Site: brandenburg
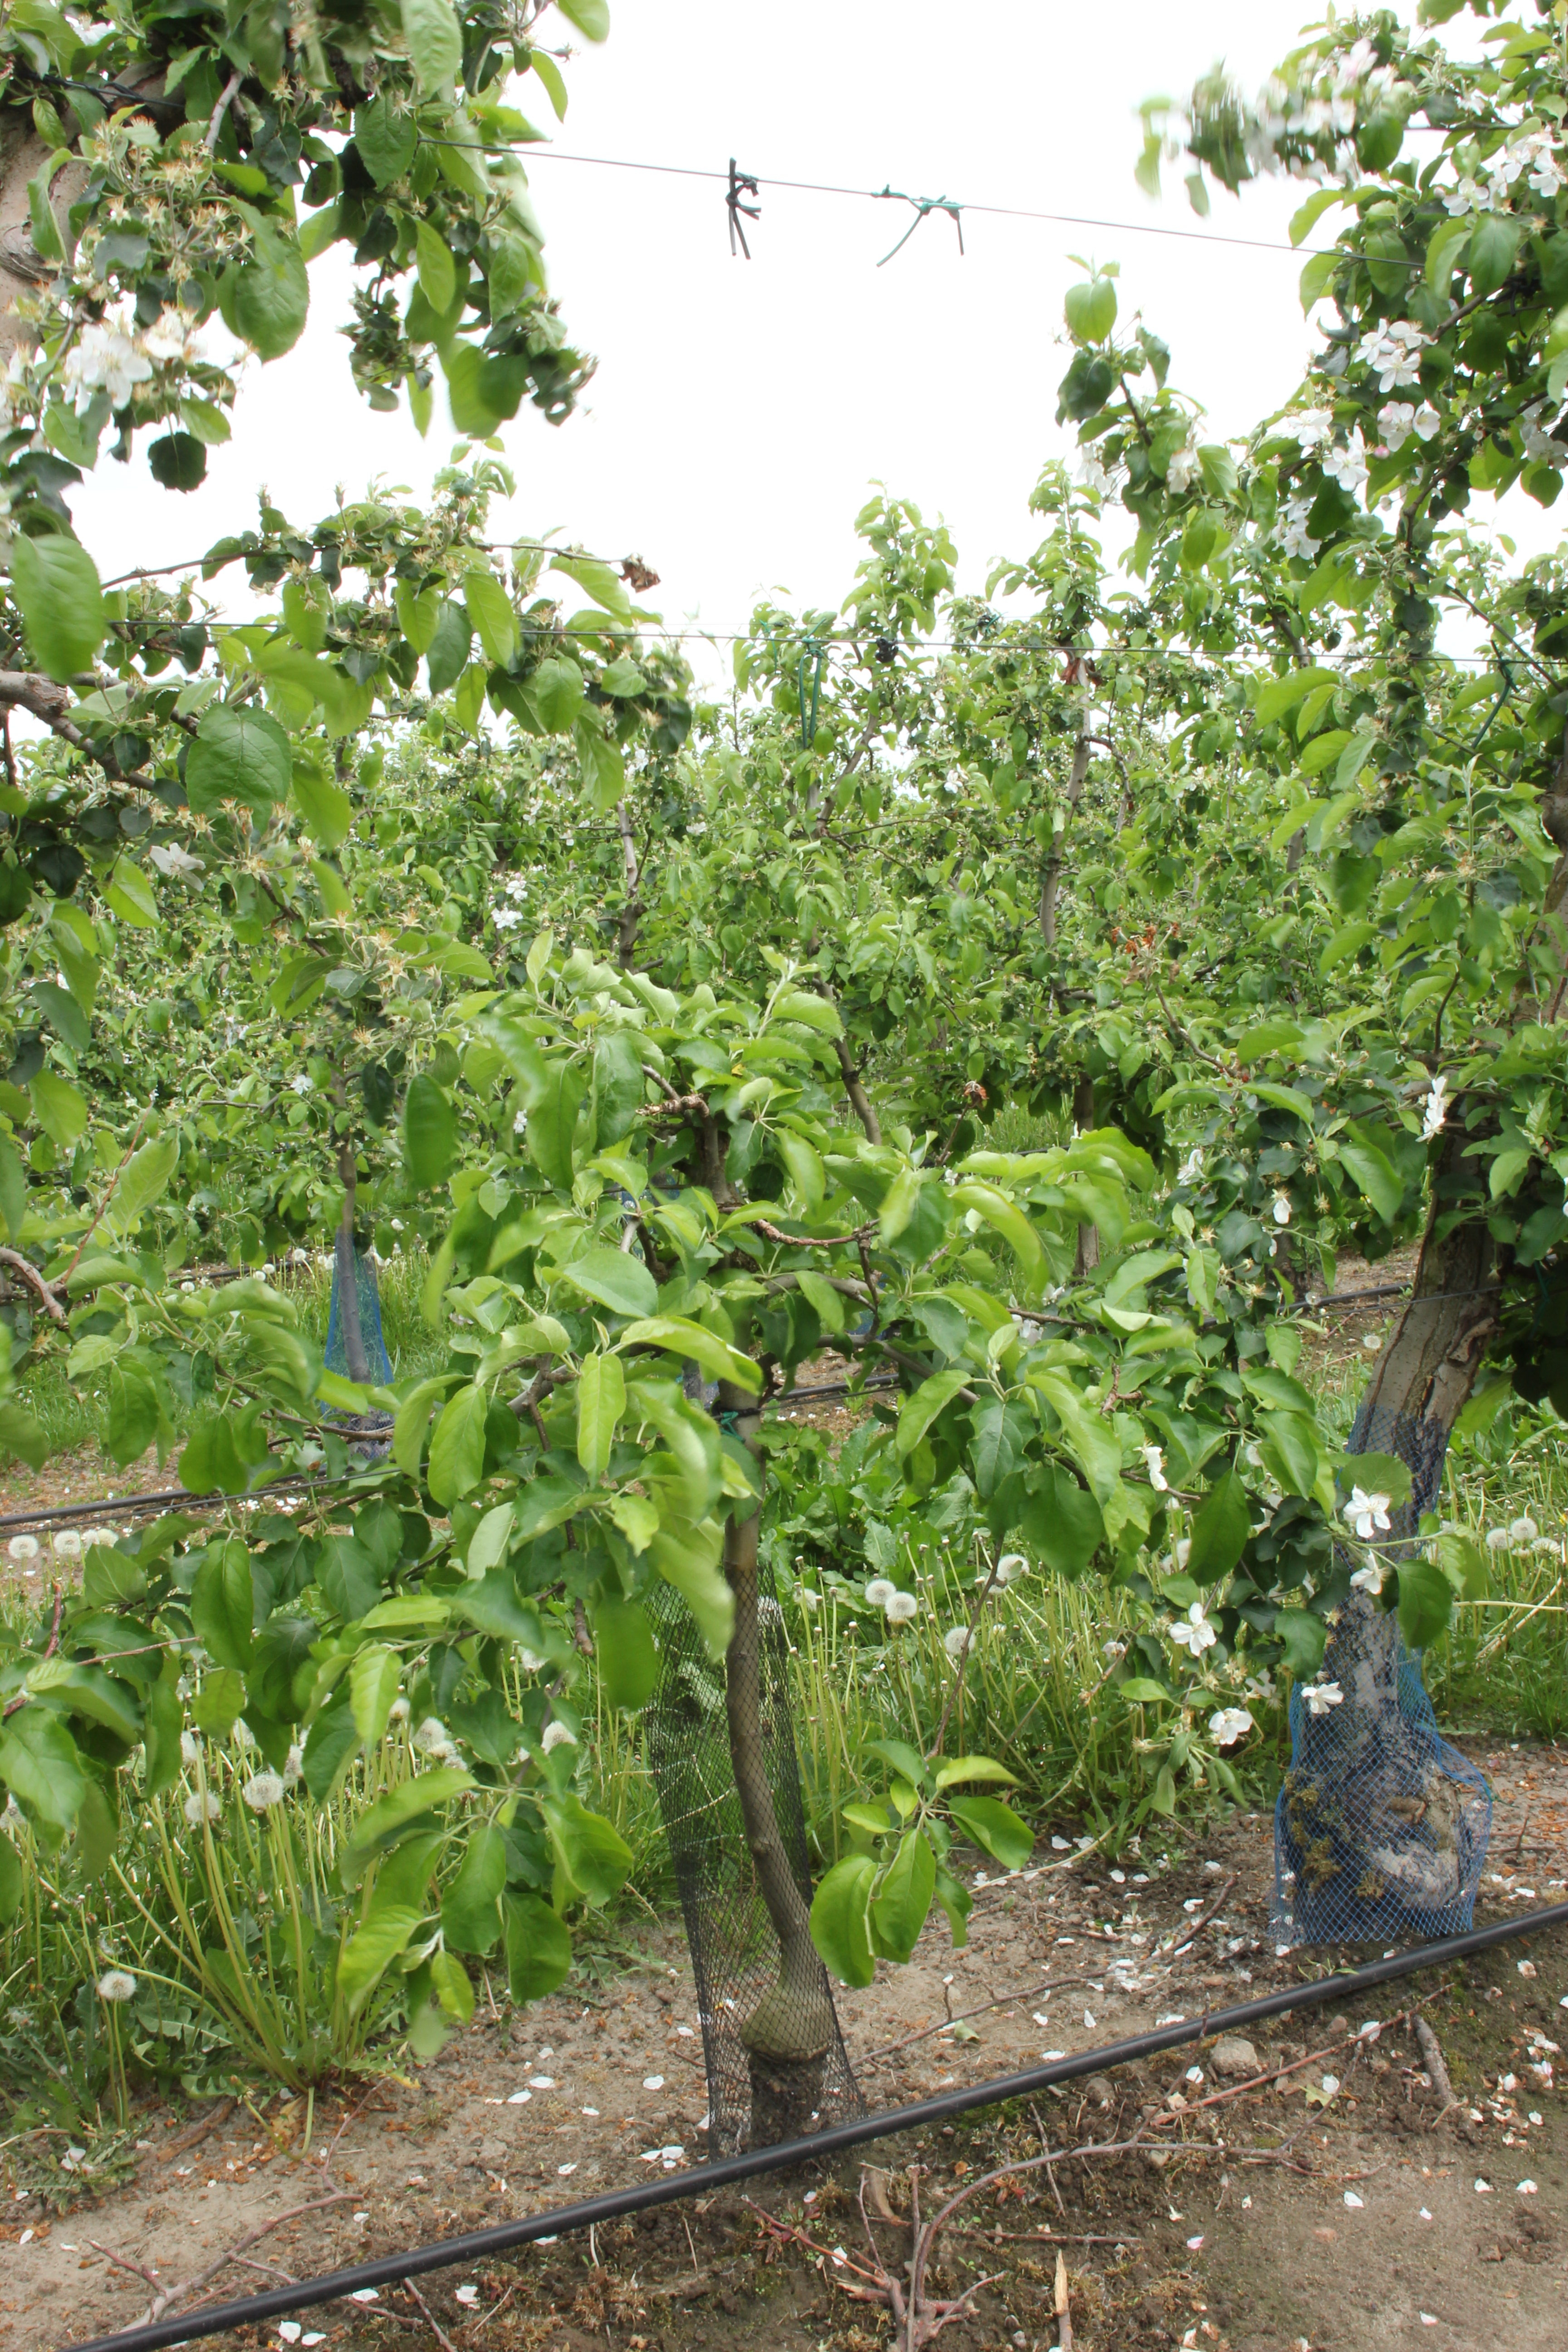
Growth stage (BBCH 67): Flowering